Murder of Tom ap Rhys Pryce

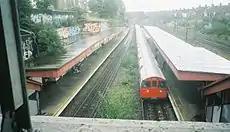
Kensal Green Station, left with no security during evenings

Following the murder of Pryce, his friends and family set up The Tom ap Rhys Pryce Memorial Trust to enable individuals who could not otherwise afford it to achieve their potential by gaining access to appropriate educational facilities. It aims to raise at least £1 million to help educate society's poorest children.